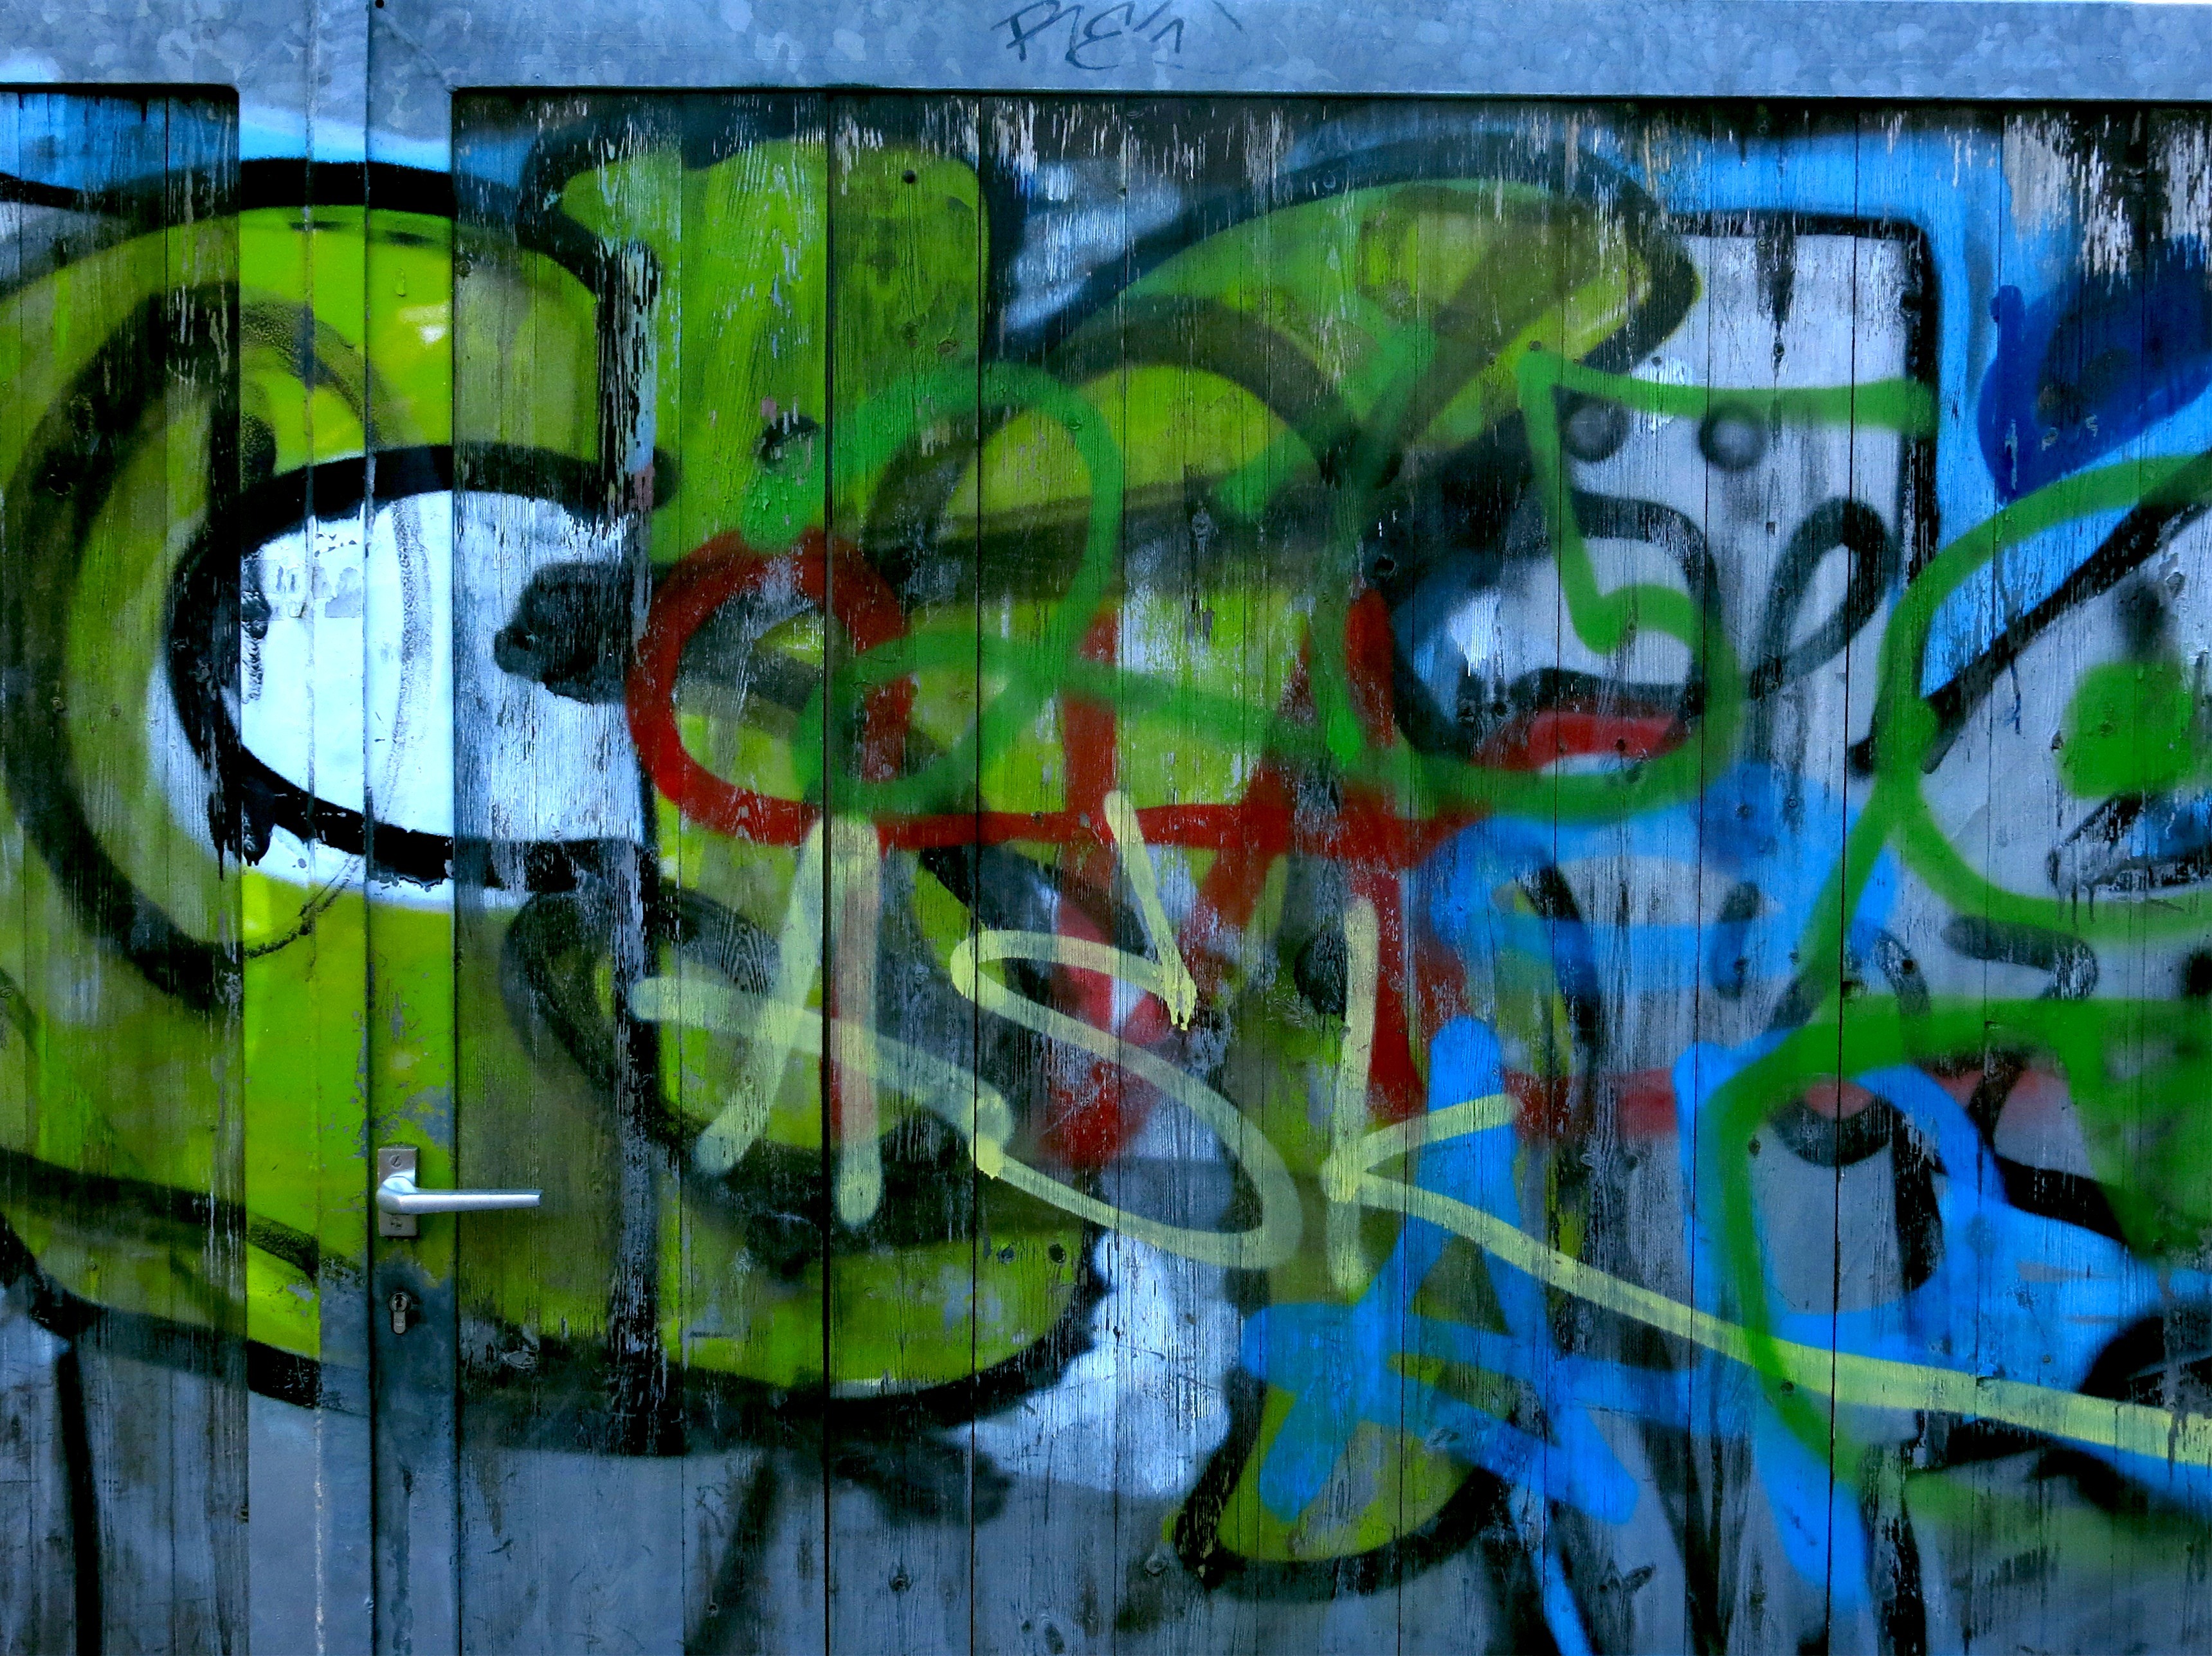
green, spray, color, colorful, graffiti, door, goal, art, graffitti, sprayer, urban area